Boyton, Cornwall

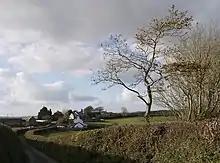
Boyton, the northern hamlet; this part of Boyton lies some 400 metres away from the main part of the village around the church

Boyton parish church stands on the site of an earlier Norman church and was dedicated to the Holy Name in the 14th century. It consists of a chancel, nave, south aisle and tower only. The tower is of the 14th century and the south aisle of the 15th century. Part of the tower was rebuilt in 1692–94. The base of the rood screen remains as do the old wagon roofs, that in the aisle being a good example of its kind. The font is plain and early Norman and an irregular oval in shape.